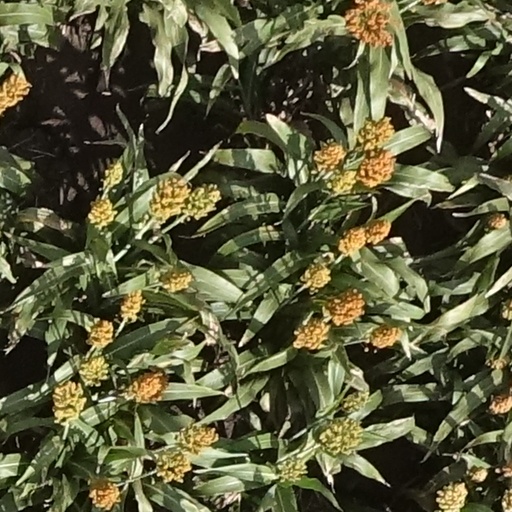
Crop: sorghum